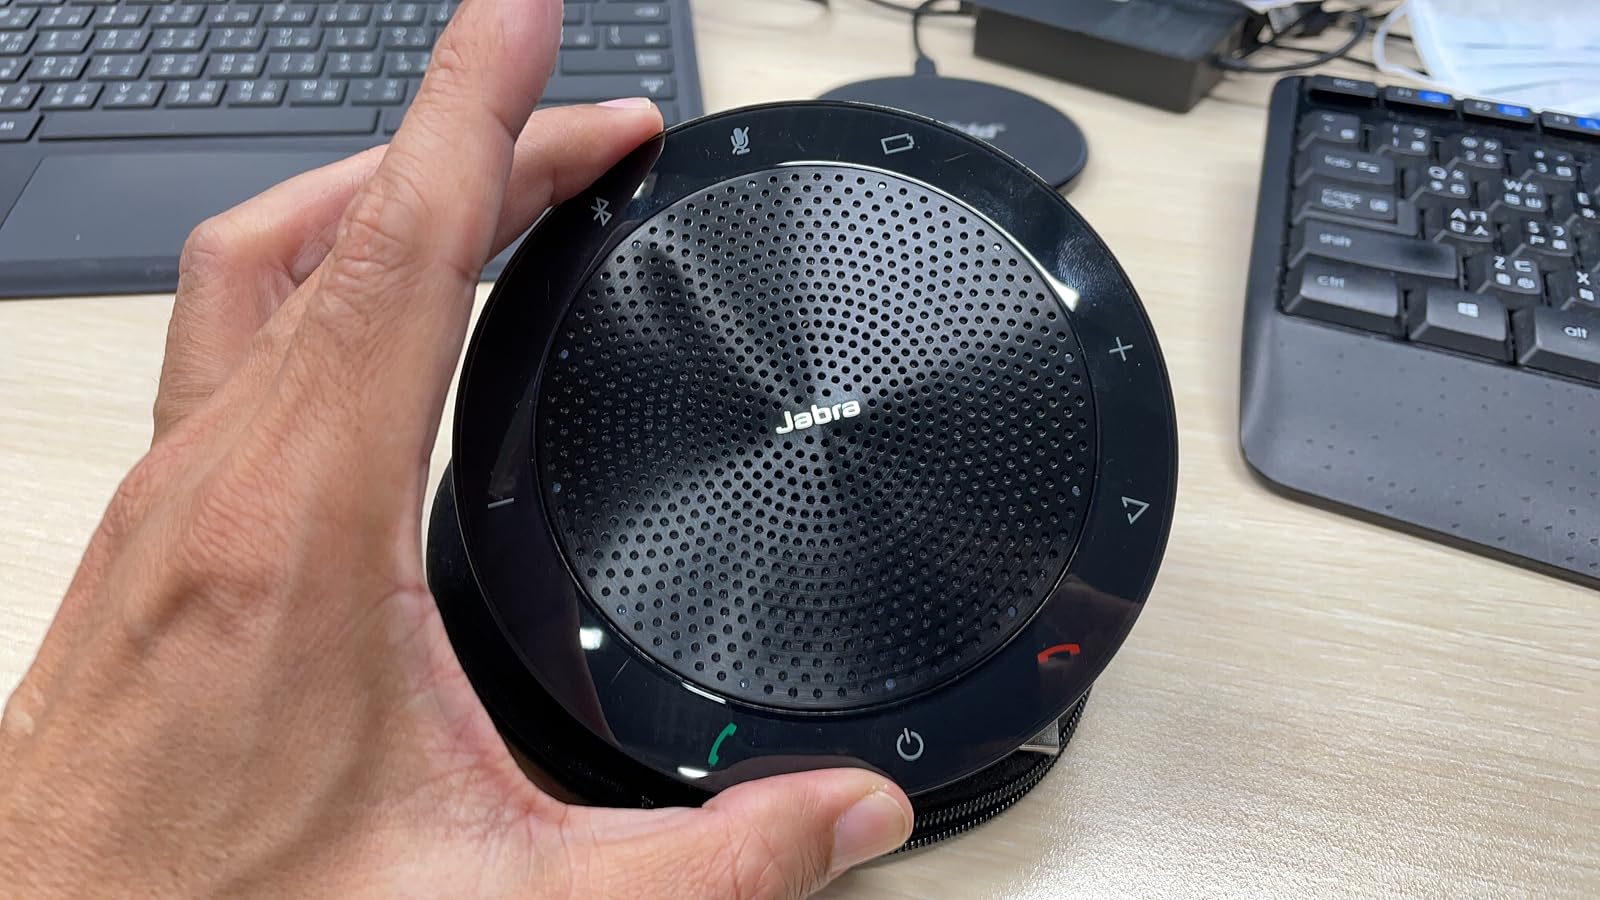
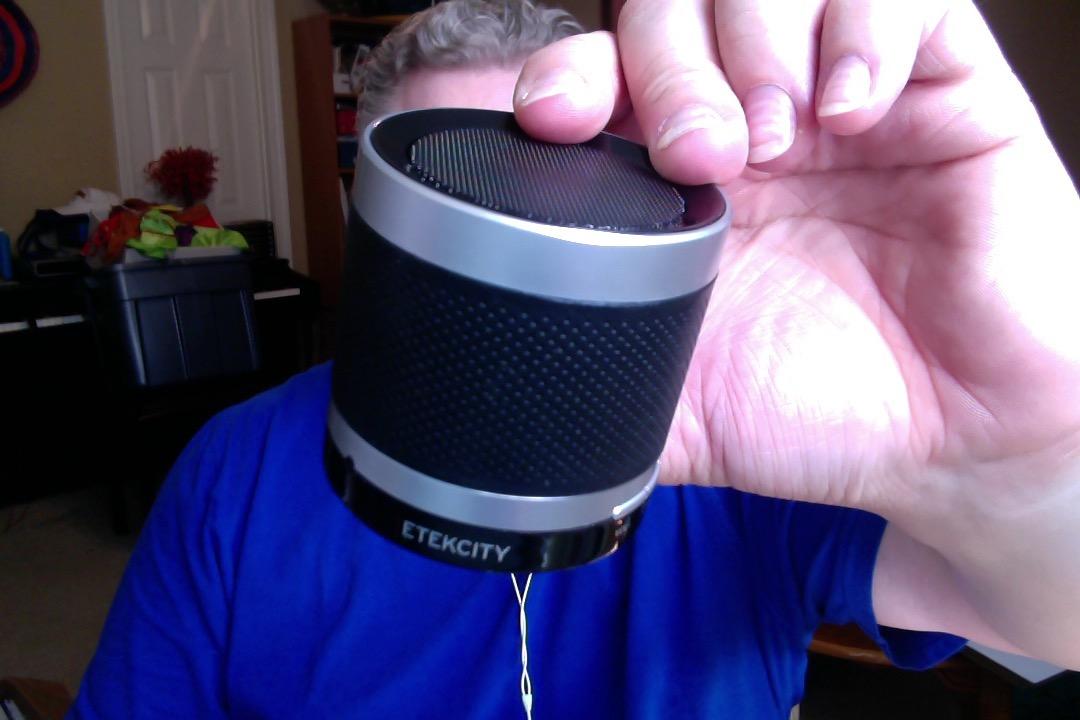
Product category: speaker
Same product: no